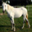
Label: horse